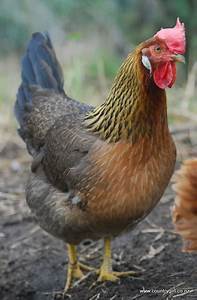
Label: gallina